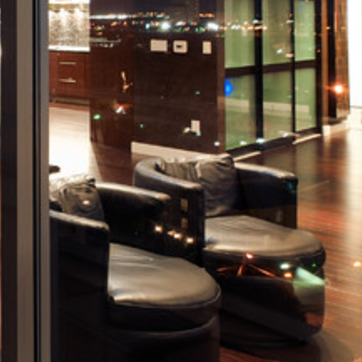
Material: leather